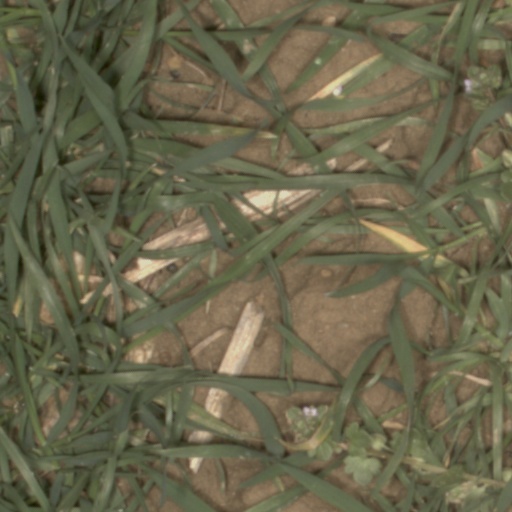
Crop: wheat